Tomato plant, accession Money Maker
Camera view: tilt-top (135 deg); turntable rotation: 180 degrees
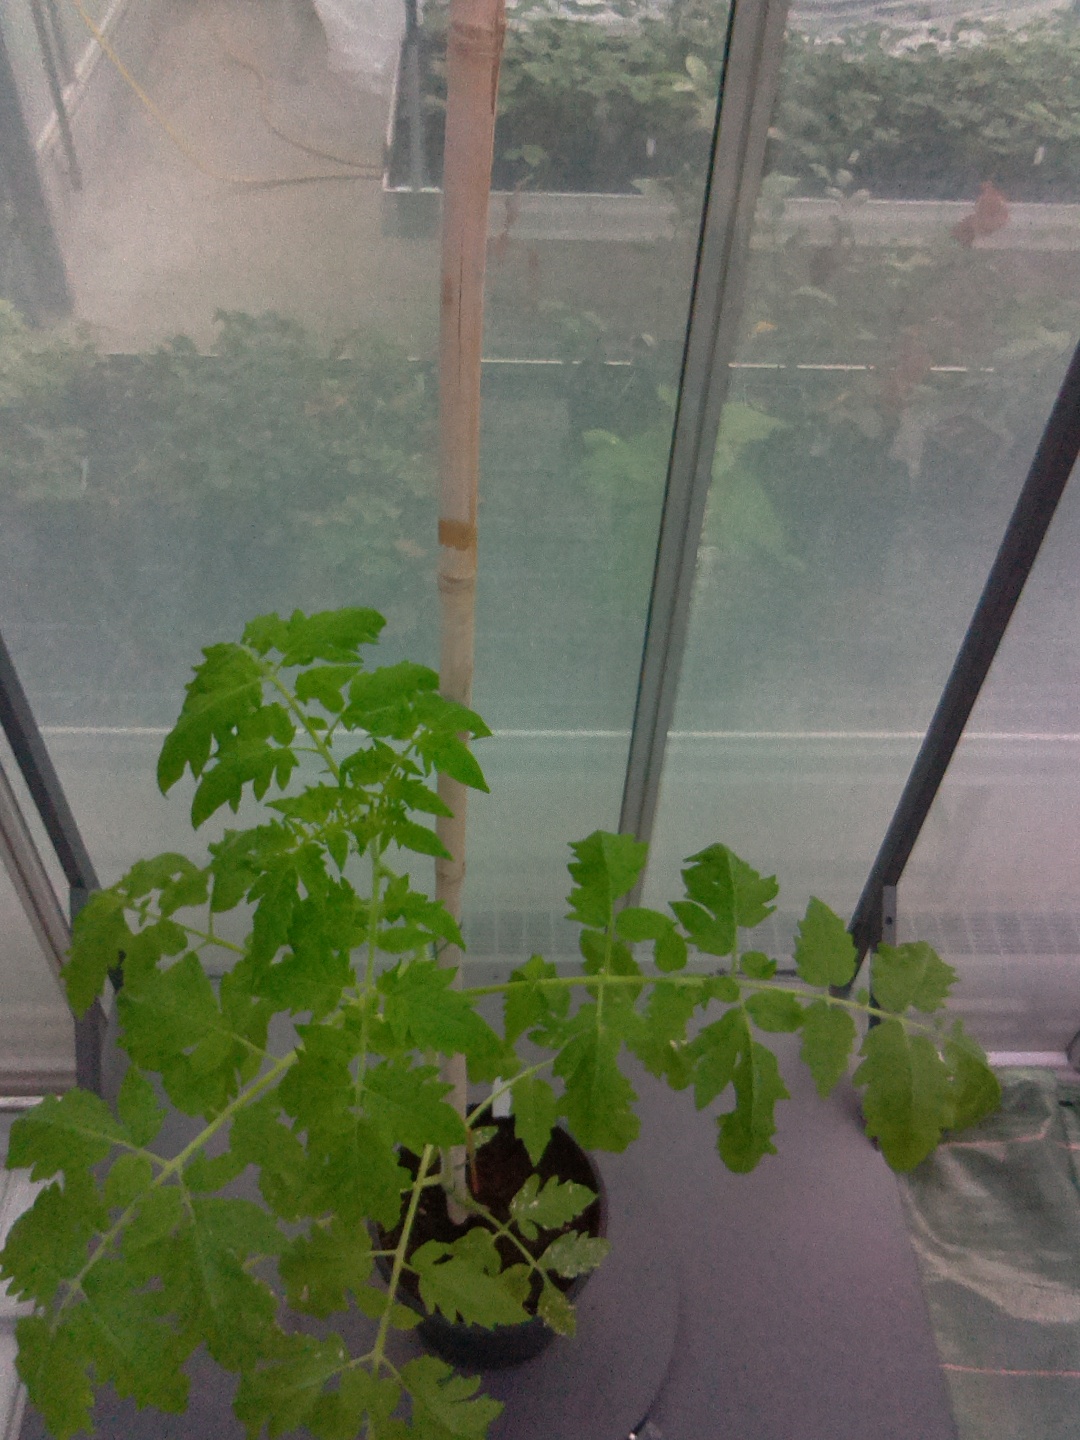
BBCH growth stage 15: 10 of true leaves visible